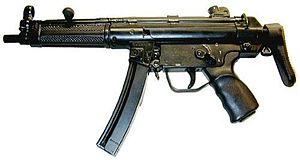
Le HK MP5 est un pistolet-mitrailleur produit par la firme allemande Heckler & Koch.
Le Groupe d'intervention de la Gendarmerie nationale est une unité d'élite de la Gendarmerie nationale française, spécialisée dans la gestion de crises et les missions dangereuses demandant un savoir-faire particulier, notamment dans les trois domaines suivants :
Ce lexique des armes à feu recense les termes et expressions techniques propres aux armes à feu. Il aborde également des notions historique ainsi que les évolutions liées aux progrès techniques.
Le pistolet-mitrailleur, aussi appelé mitraillette, est une arme à feu individuelle à tir automatique utilisant une cartouche de pistolet.